Jacobins

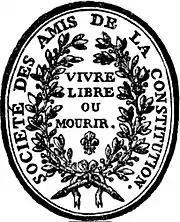
Seal of the Jacobin Club from 1789 to 1792, during the transition from absolutism to constitutional monarchy

By early 1791, clubs like the Jacobins, the "Club des Cordeliers" and the "Cercle Social" were increasingly dominating French political life. Numbers of men were members of two or more of such clubs. Women were not accepted as members of the Jacobin Club (nor of most other clubs), but they were allowed to follow the discussions from the balconies. The rather high subscription of the Jacobin Club confined its membership to well-off men. The Jacobins claimed to speak on behalf of the people but were themselves not of 'the people': contemporaries saw the Jacobins as a club of the bourgeoisie.